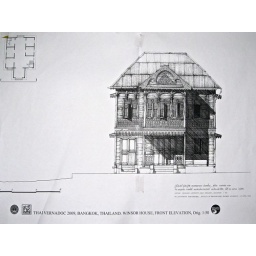
Hanging on the wall of a classroom in the Faculty of Architecture at RMUTT